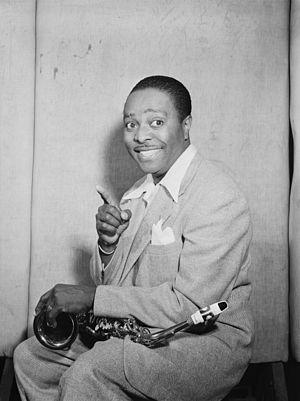
Le jump blues est un genre de blues caractérisé par un tempo élevé orchestré pour des big bands. Il est caractérisé par des adaptations musicales swing, un rythme insistant, les vocaux syncopés et énergétiques, et les chansons aux paroles racées et comiques. L'instrument le plus important dans le jump blues était le saxophone ; la guitare y figurait seulement comme instrument rythmique.
Le rhythm and blues, ou R&B, est un genre de musique populaire afro-américaine ayant émergé dans les années 1940. Le terme est originellement utilisé par les compagnies de disque pour décrire des albums ciblant uniquement la communauté afro-américaine urbaine, à une époque durant laquelle « un rythme insistant inspiré du jazz » commençait à se populariser. Le genre mêle des éléments sonores en provenance du gospel, du blues et du jazz.
Louis Jordan, né le 8 juillet 1908 à Brinkley et mort le 4 février 1975 à Los Angeles, est un musicien de jazz, blues et rhythm and blues américain. Il a reçu le sobriquet de « roi du juke-box » du fait de sa grande popularité, qui a duré des années 1930 jusque vers les années 1950. Il a été un des premiers musiciens noirs à obtenir un grand succès auprès du public blanc des États-Unis.